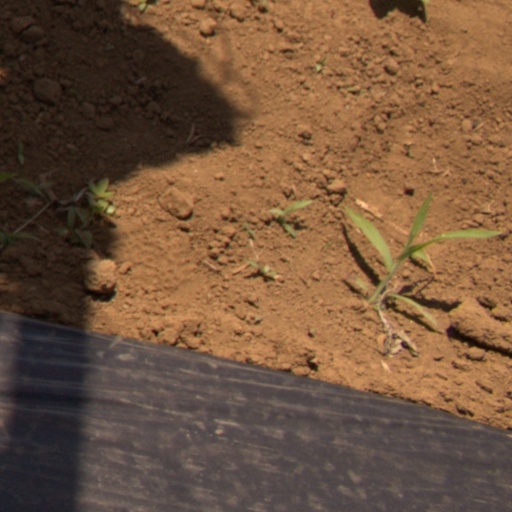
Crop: Jerusalem artichoke